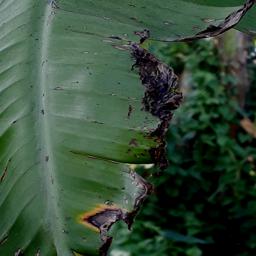
Label: POTASSIUM DEFICIENCY